Lucas Makowsky

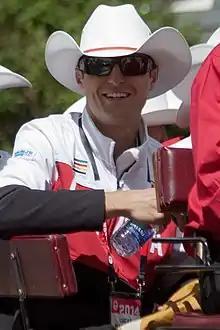
Makowsky in Calgary (2014)

Lucas Makowsky (born May 30, 1987) is a Canadian speed skater. He started speed skating at six and went on to rank 1st in Canada in the 5000 m and 10000 m for the 2008–09 season.